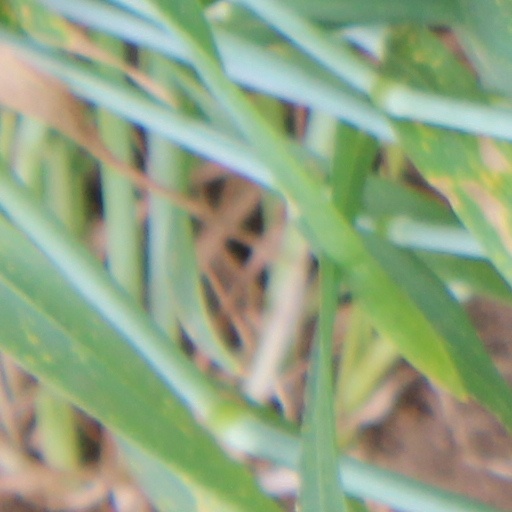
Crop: wheat